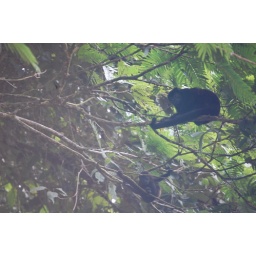
Howler monkey in tree canopy in Tortugeuro.